Church Street Historic District (Wauwatosa, Wisconsin)

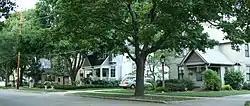
Church Street Historic District

The Church Street Historic District is a one-block neighborhood of historic homes built from about 1857 to 1920.